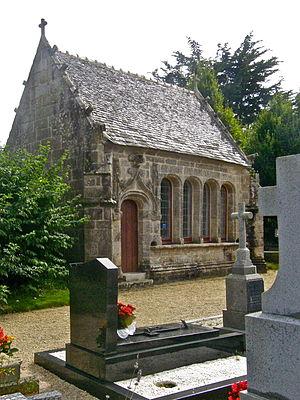
L'ossuaire dans l'enclos paroissial de TREMAOUEZAN